Josephine Mandamin

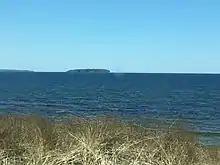
Lake Michigan Upper Peninsula. Lake Michigan is one of the first shorelines that Grandmother Mandamin walked for protection of the waters.

The water walk movement began in 2003 after grandmother Josephine Mandamin became concerned over the pollution happening to the lakes and rivers across Turtle Island. Josephine was presented with a prophecy from an elder that in the year 2000 that warned that "water will cost as much as gold" by the year 2030. For the Anishinaabe, water is associated with Mother Earth and it is the responsibility of grandmothers to lead other women in praying for and protecting the water. After the initial walk around Lake Superior in 2003 which took her more than a month, the spring became the annual time for the walks to begin as it symbolizes re-growth and renewal of the earth. The work continues through a group called Nibi Emosaawdamajig (Those Who Walk for the Water), led by Shirley Williams and her niece Elizabeth Osawamick.